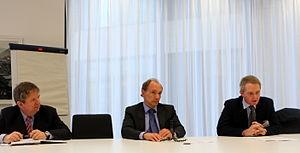
Les données ouvertes ou open data sont des données numériques dont l'accès et l'usage sont laissés libres aux usagers. Elles peuvent être d'origine publique ou privée, produites notamment par une collectivité, un service public, un collectif citoyen ou une entreprise. Elles sont diffusées de manière structurée selon une méthode et une licence ouverte garantissant leur libre accès et leur réutilisation par tous, sans restriction technique, juridique ou financière.
Timothy John Berners-Lee, né le 8 juin 1955 à Londres, est un informaticien britannique, principal inventeur du World Wide Web au tournant des années 1990 lors de ses travaux au CERN. En juillet 2004, il est fait chevalier par la reine Élisabeth II pour ce travail et son nom officiel devient Sir Timothy John Berners-Lee. Depuis 1994, il préside le World Wide Web Consortium, organisme qu'il a fondé. Il est lauréat du prix Turing 2016.